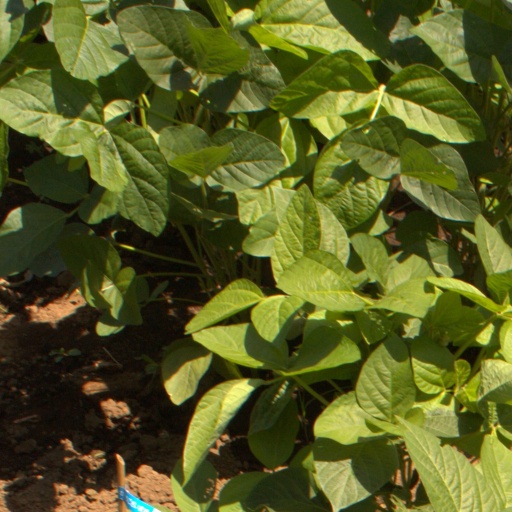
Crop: soybean